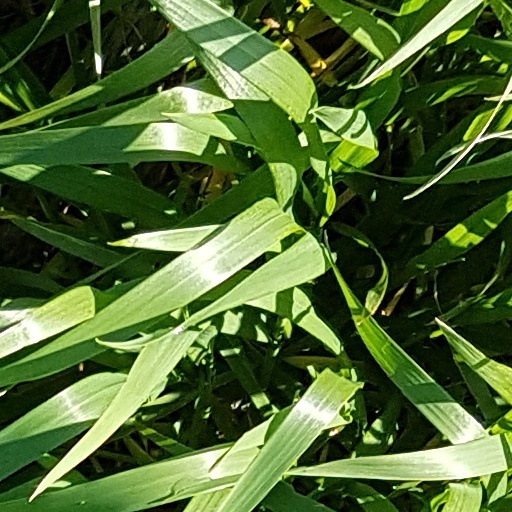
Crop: wheat